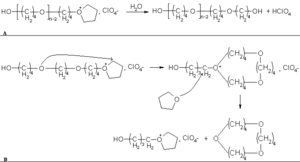
La polymérisation cationique est un type de polymérisation ionique dans lequel le centre actif est de nature cationique. Elle est constituée de l'amorçage, la propagation, éventuellement de transfert et de terminaison. Les monomères concernés sont ceux qui possèdent des groupes électro-donneurs.